Bache-Martin Elementary School

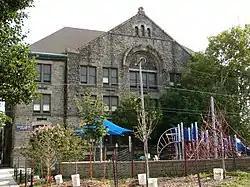
Bache-Martin School, August 2010

The Bache-Martin Elementary School is a pre-kindergarten to eighth grade school which is located in the Fairmount neighborhood of Philadelphia, Pennsylvania. It is part of the School District of Philadelphia. The school campus comprises two distinct buildings along 22nd Street, both of which were listed on the National Register of Historic Places in 1986.